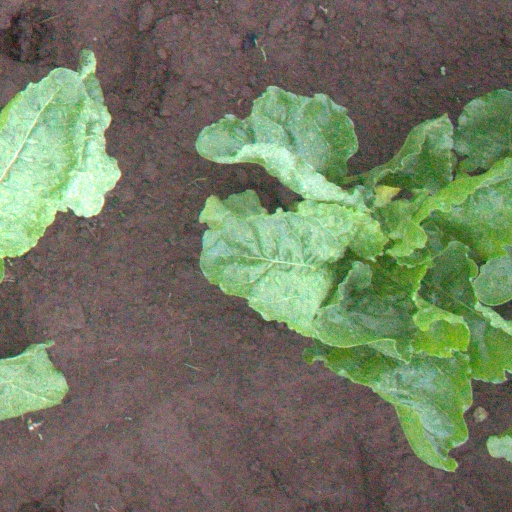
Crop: sugar beet